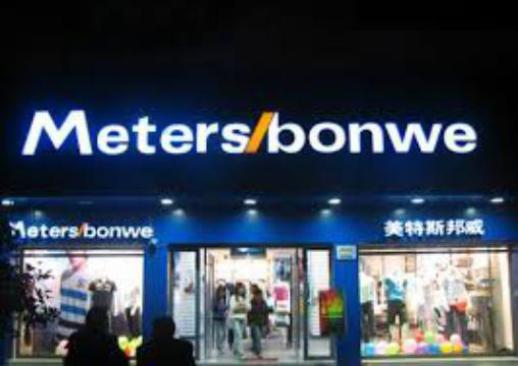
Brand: meters bonwe
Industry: Clothes